Cessna 140

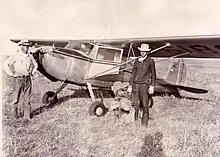
1946 Cessna 120, in Nebraska, 1964

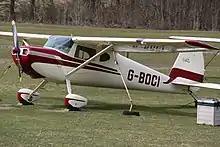
Cessna 140A with the single wing strut

In 1949, Cessna introduced the 140A, a new variant with aluminum-covered wings and single wing struts instead of the fabric wing covering, dual "V" struts, and jury struts fitted on earlier models. Standard engines were the Continental C-90-12F or C-90-14F of , with the Continental C-85-12, C-85-12F, or C-85-14F engines optional. The spring-steel gear had been swept forward on 120 and 140 models in late 1947 so landing gear extenders were no longer necessary to counter nose-over tendencies during heavy application of brakes; all 140A models had the improved gear legs. Despite these improvements, sales of the 140 lineup faltered, and the 140A comprised only seven percent of overall 120/140 production.